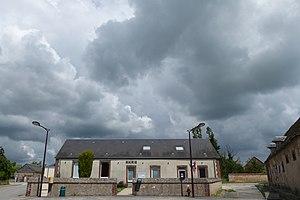
mairie de Vitray-en-Beauce, Eure-et-Loir, France.
Vitray-en-Beauce est une commune française située dans le département d'Eure-et-Loir en région Centre-Val de Loire.